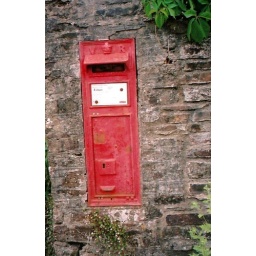
Fine Victorian wall box at Lobhill Cross in West Devon on the old A30. Postal District EX20